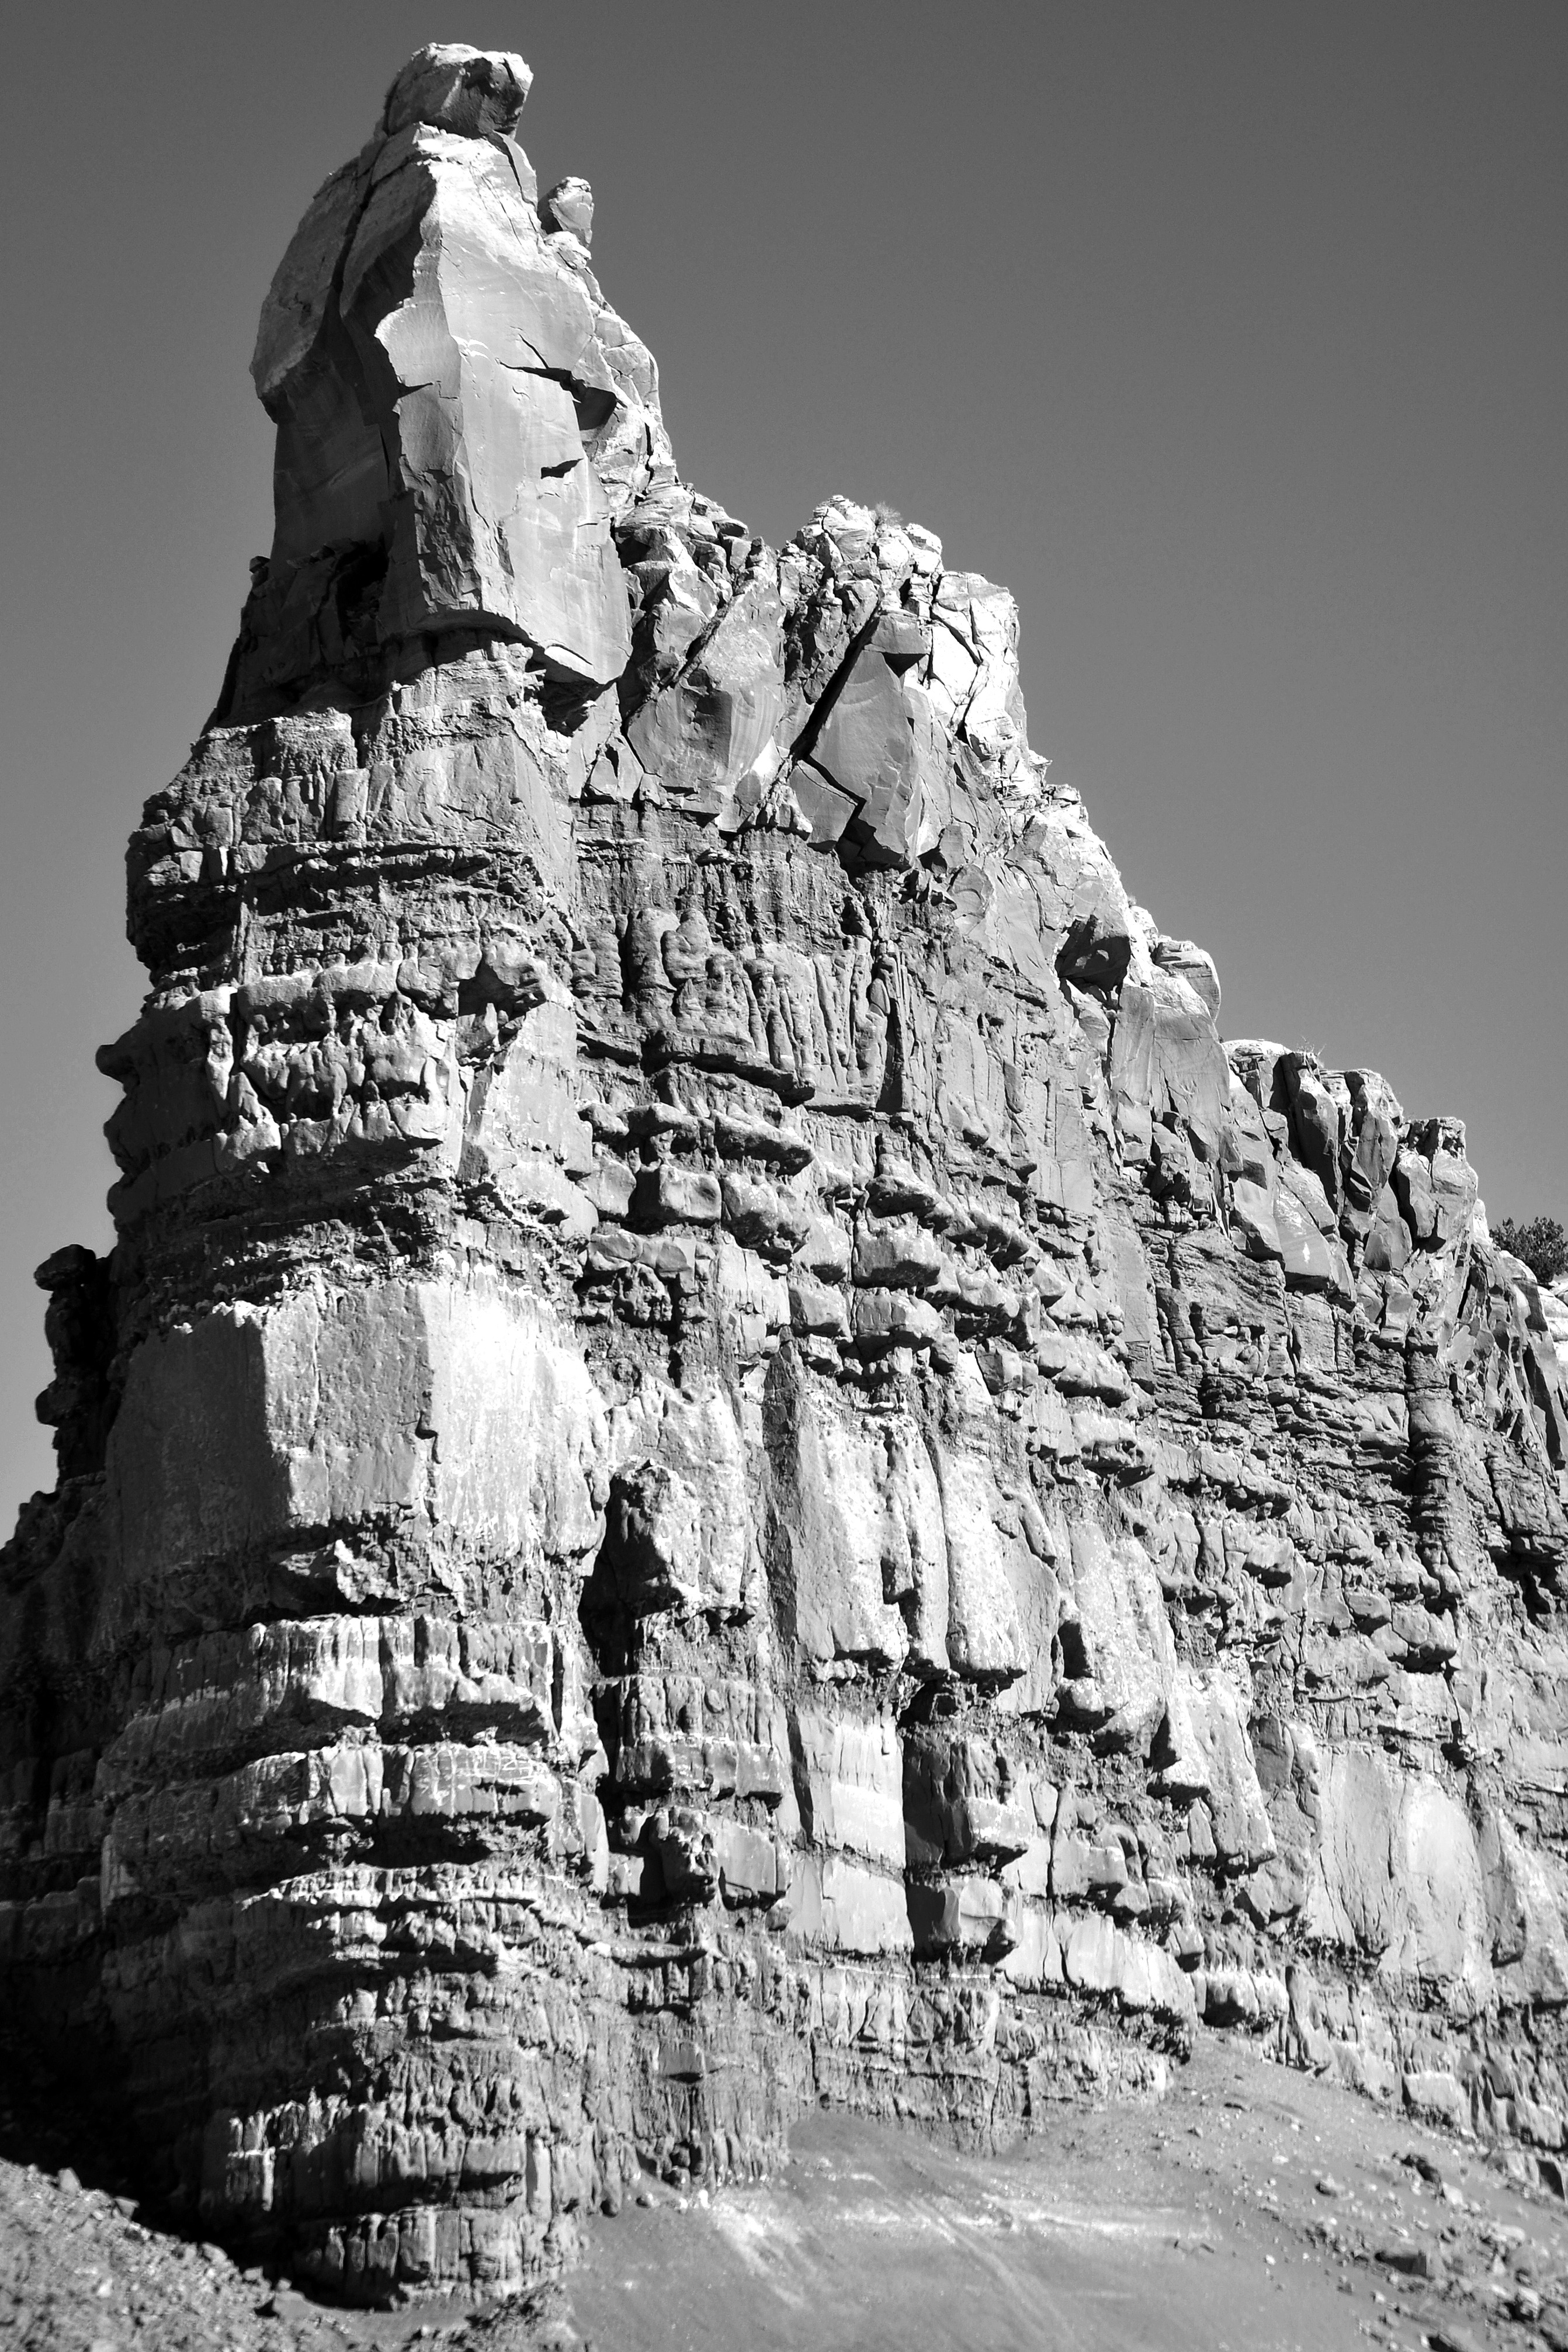
landscape, nature, rock, mountain, black and white, white, monument, statue, scenic, landmark, monochrome, sculpture, art, geology, colorado, temple, mountains, ruins, vista, monolith, monochrome photography, ancient history